1952 Mount Gannett C-124 crash

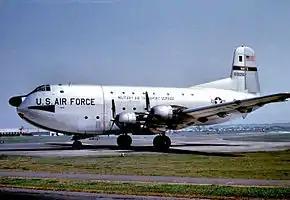
A Douglas C-124 Globemaster II similar to the accident aircraft

The 1952 Mount Gannett C-124 crash was an accident in which a Douglas C-124 Globemaster II military transport aircraft of the United States Air Force crashed into Mount Gannett, a peak in the Chugach Mountains in the American state of Alaska, on November 22, 1952. All of the 52 men on board were killed. Weather conditions at the time of the crash made search and recovery impossible. Six days after the crash, a survey of the site revealed eight feet of new snow and an avalanche had covered the crash site.